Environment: real
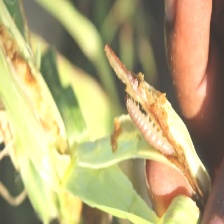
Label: fall_armyworm